2/4th Machine Gun Battalion (Australia)

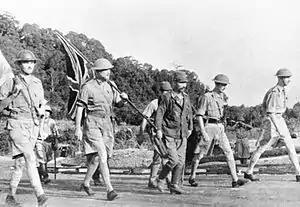
British soldiers holding flags march under escort of a Japanese soldier to surrender

As the situation worsened, early on 9 February 'A' Company, which had been in reserve, and HQ Company were sent forward to provide further assistance to the 22nd Infantry Brigade, which was slowly being pushed back towards the tactically important Tengah airfield, via the village of Ama Keng. They took up positions at Bulim, east of the airfield; shortly afterwards they were joined by 7 Platoon, from 'B' Company, which had been detached from the Causeway sector. The remnants of the 22nd, numbering around only 500 men from its original 2,500, with a further 500 or so isolated and attempting to fight their way through, was pushed further back throughout the day. Orders were passed for a counter-attack around the airfield but as the size of Japanese forces in the area grew to around 20,000 men, they were later cancelled in favour of establishing a line between Bulim and Jurong, to the east of the airfield. Established in the early afternoon, within this line, the 2/4th's 'A' Company was positioned east of Bulim with 7 Platoon, 'B' Company, while the remnants of 'D' Company, amounting to only 47 men, were moved south, where they joined with 'C' Company, which was supporting the Indian 44th Brigade, which although it had not yet been engaged, had fallen back from the south-west coast to avoid being cut off and had established itself west of Ulu Pandan, behind the Sungei Jurong.